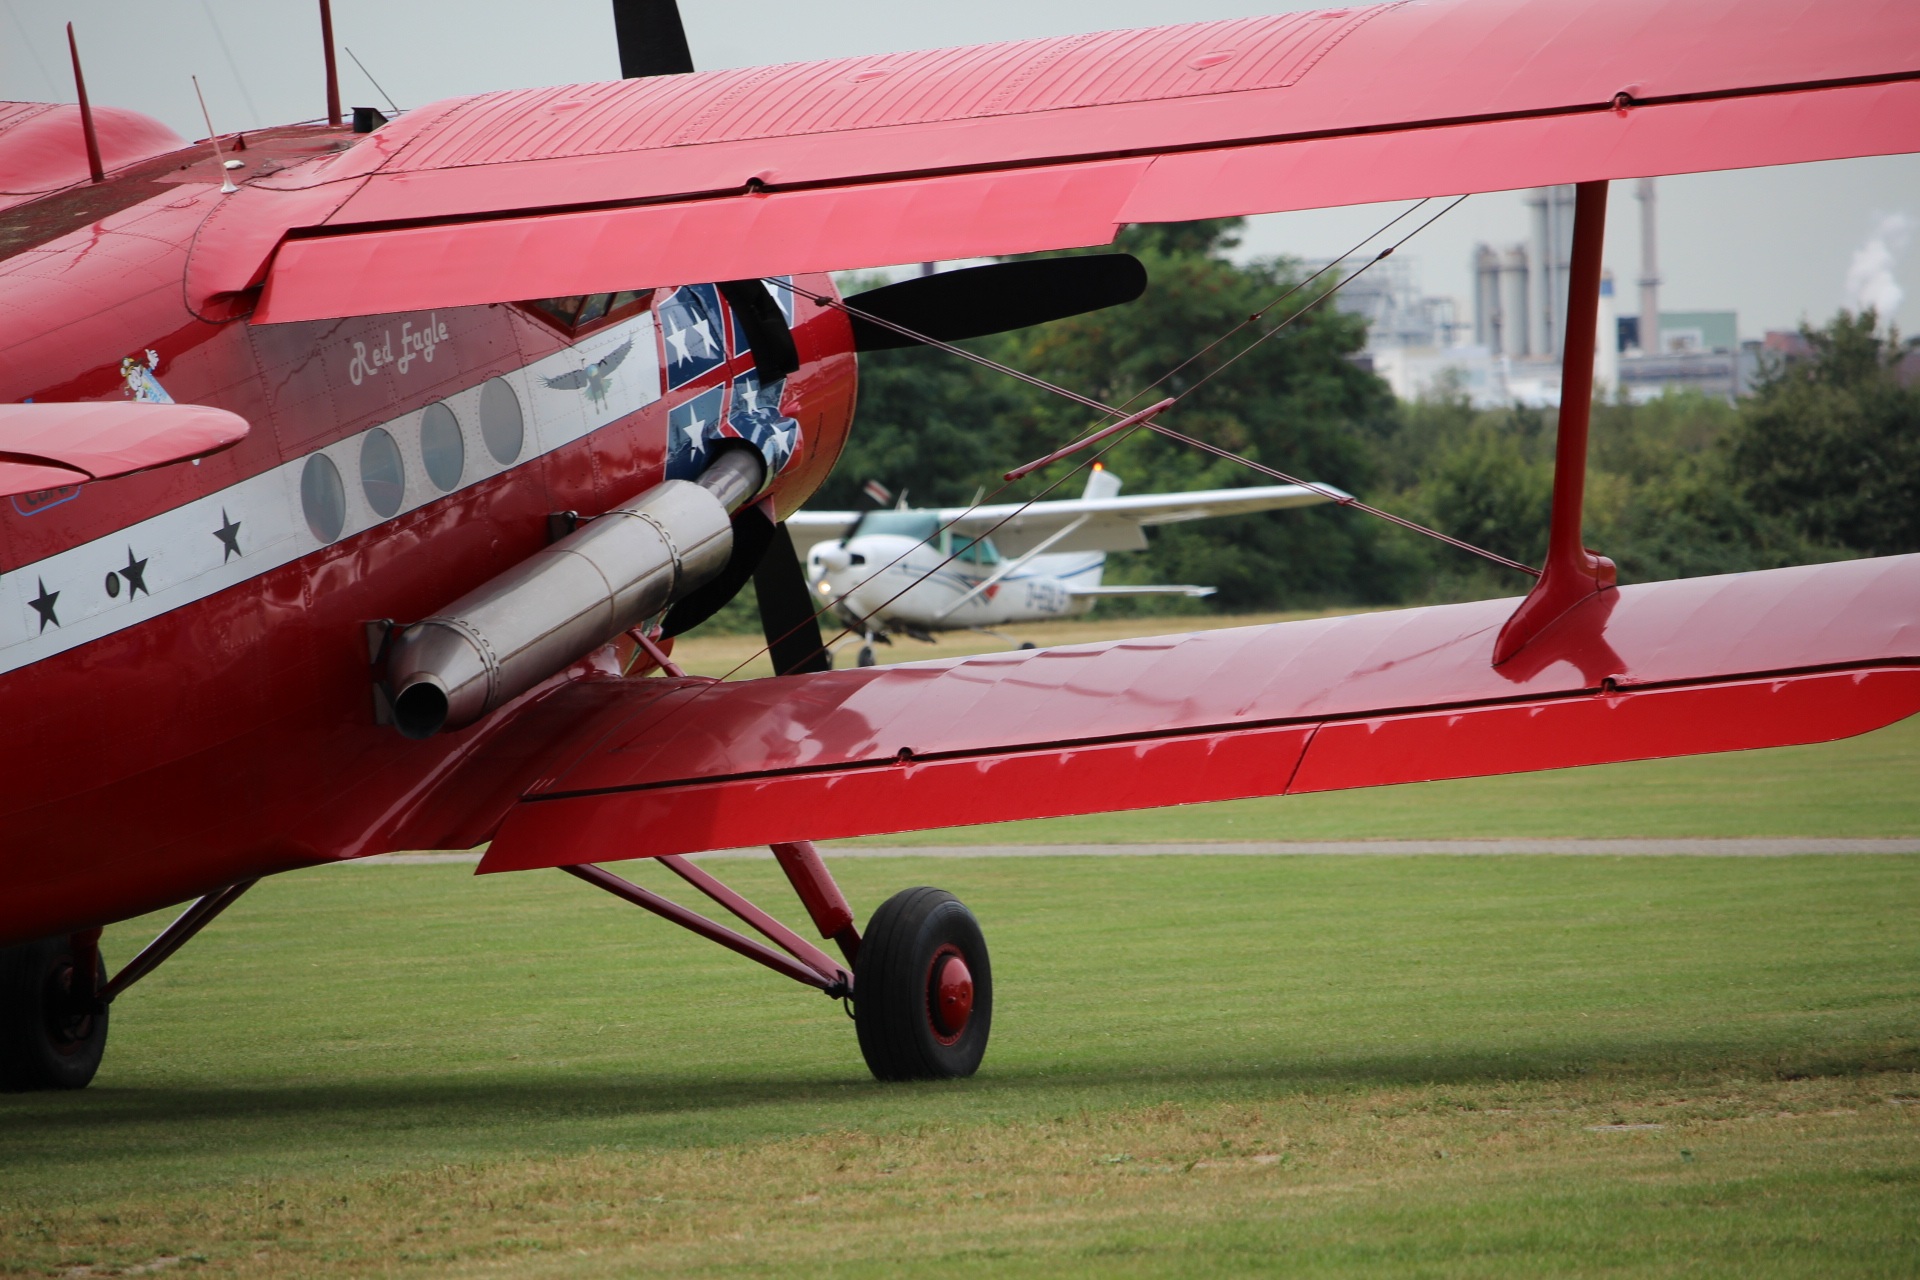
wing, fly, airplane, aircraft, vehicle, aviation, flight, oldtimer, biplane, antonov, light aircraft, monoplane, red eagle, atmosphere of earth, ultralight aviation, aerodrome festival